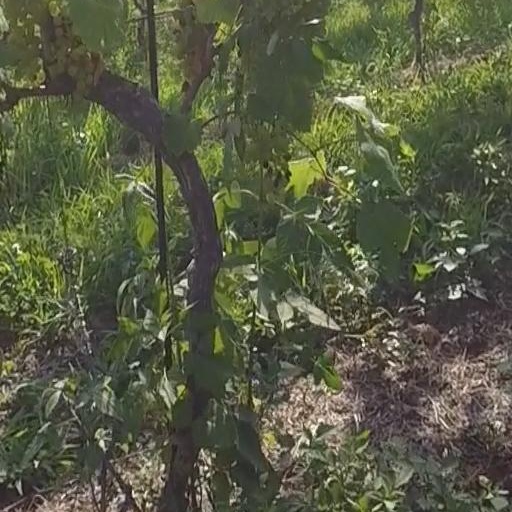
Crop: grape